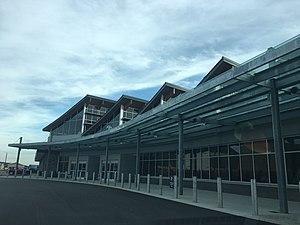
Aéroport principal de l'aéroport régional de Williamsport (KIPT / IPT). IPT est situé à Montoursville, en Pennsylvanie, à 11 km de la ville desservie par Williamsport.
Williamsport-Lycoming County Airport est le principal aéroport de l'État de Pennsylvanie, desservant notamment la ville de Williamsport.